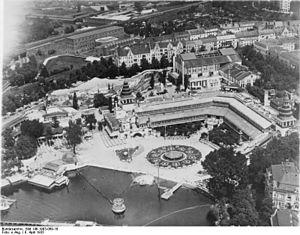
Luna Park est le nom porté par des dizaines de parcs d'attractions, en cours d'exploitation ou disparus, qui ont été ouverts sur tous les continents, depuis 1903.
Le Luna Park de Berlin en Allemagne était le parc d'attractions le plus grand d'Europe de 1909 à 1933.